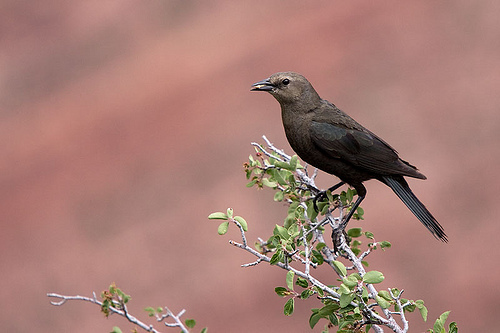
the bird has a medium-sized bill, a brown nape and crown, and all black feathers on the rest of its body
this is a dark brown bird with black feet and a pointy black beak.
this bird contains an extremely small beak compared to the rest of its body size, and brown feathers covering the rest of its body, except for its wings which are black.
a bird with a medium length pointed bill and black plumage.
this bird has a dark brown body, black wings, and a short, pointed bill.
this brown and black bird's slim body and long tail contrast its short bill and small eyes.
this bird is all black and has a very short beak.
this bird has wings that are black and has a short bill
this bird is all black and has a long, pointy beak.
this black bird has long tail feathers and a pointed beak.
Species: Brewer Blackbird